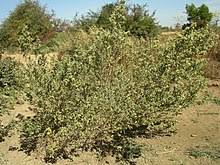
Nataal bii ngeen ma yónnee tey nataal boo xam ne ay ñax la waaye ñax yi dañoo bari lool, ñax yi bari nañ lool waaw. Ba noppi ñax yi mi ngi doon ñax yu bari bari yoo xam ne ñax yi bari na lool waaw. Duma ni ñax yu tuuti waaye ñax yu baree bari la daal waaw.